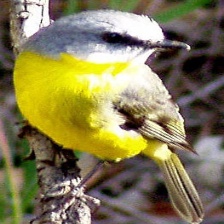
Species: EASTERN YELLOW ROBIN
Scientific name: EOPSALTRIA AUSTRALIS
ImageNet parent category: robin